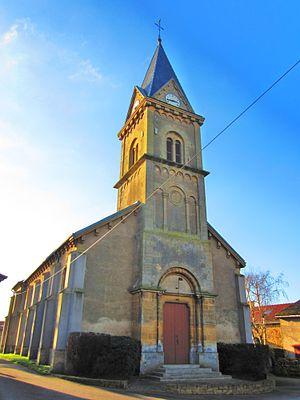
Eglise Bechamps
Béchamps est une commune française située dans le département de Meurthe-et-Moselle en région Grand Est.